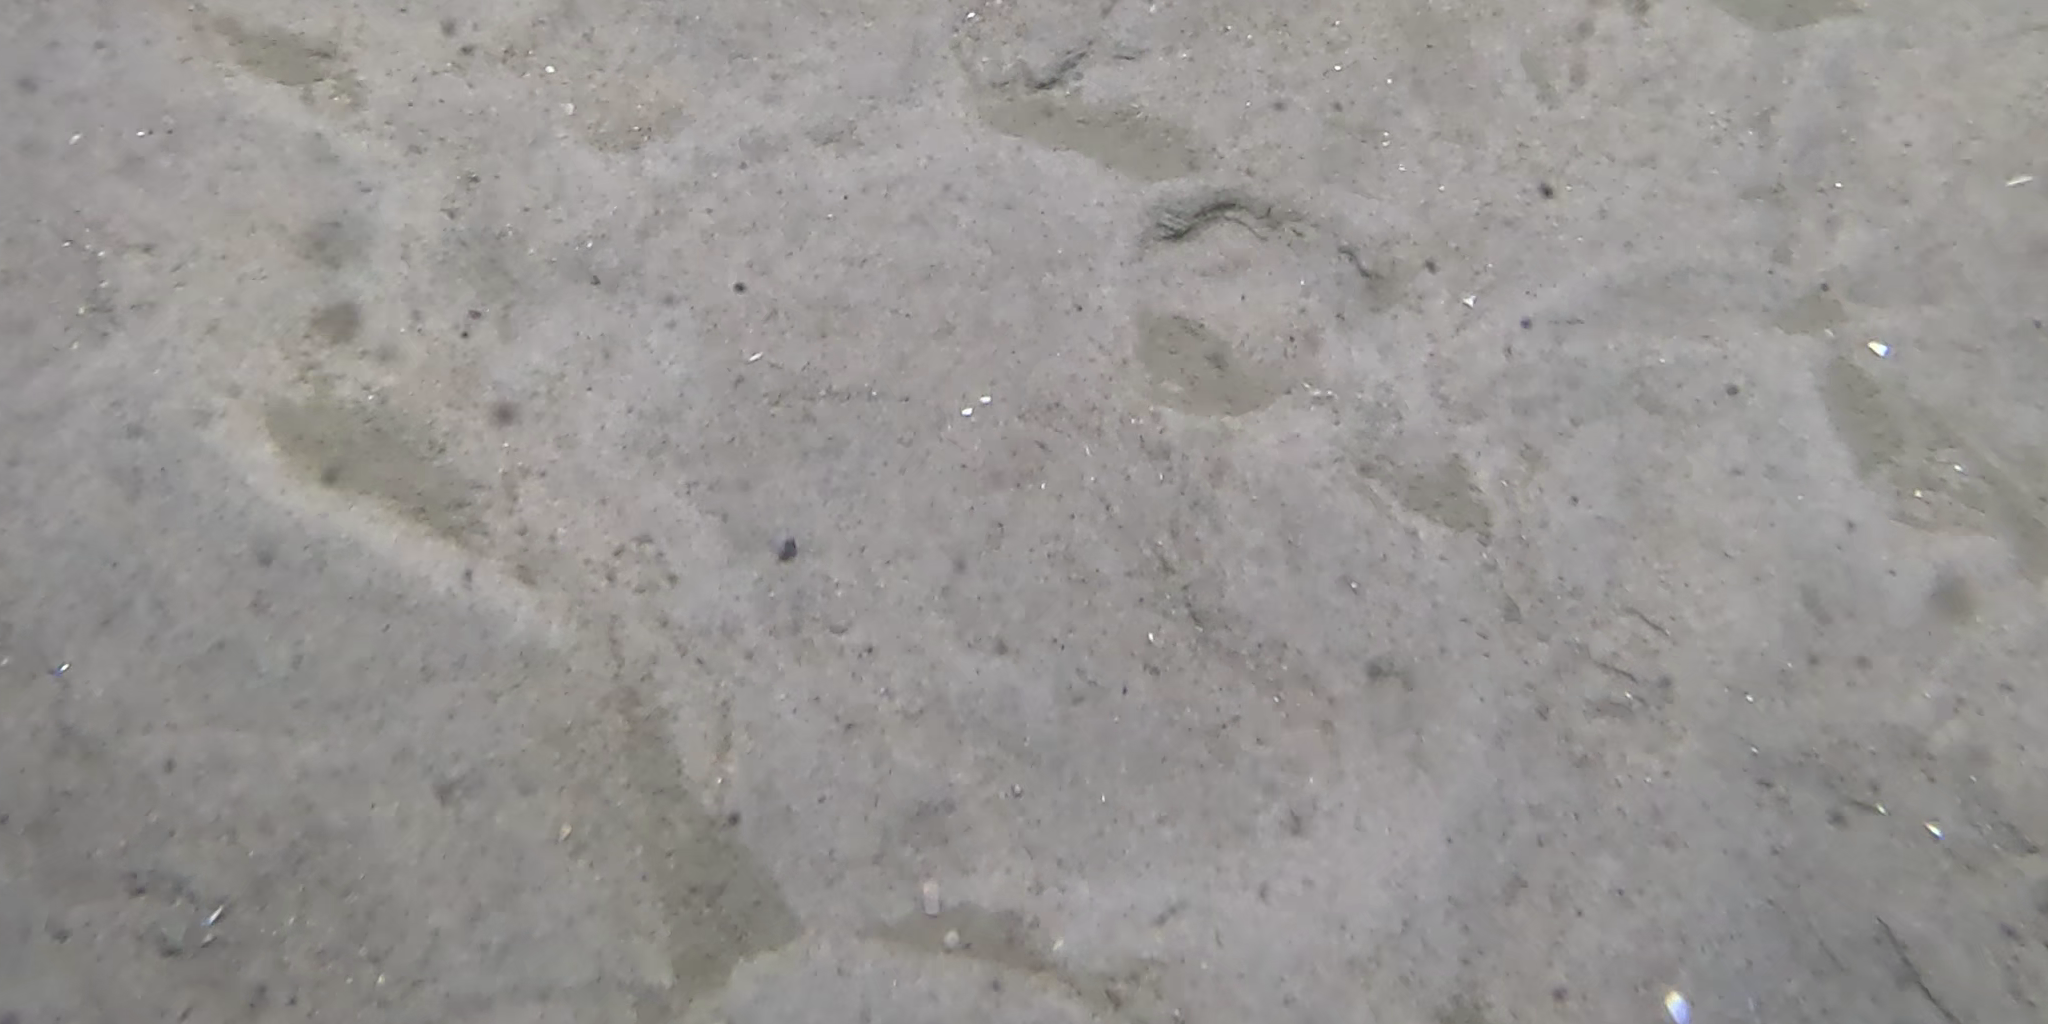
Seabed habitat: sand